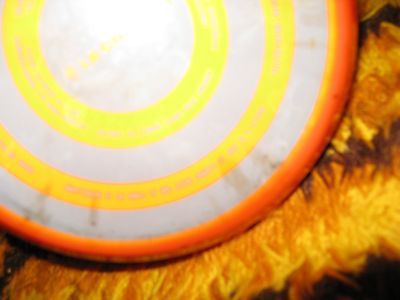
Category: kettle